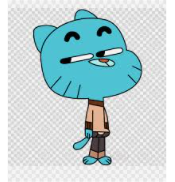
Portrait style: Cartoon Portrait